Royal New Zealand Air Force

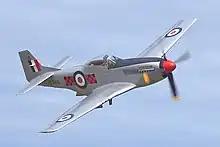
P-51D preserved in No. 3 (Canterbury) TAF colours

Lockheed Hudsons were obtained early in 1941 to take over this role. No. 5 Squadron with Vickers Vincents and Short Singapores was sent to protect Fiji.